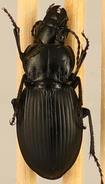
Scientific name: Cyclotrachelus torvus
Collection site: Northern Great Plains Research Laboratory NEON (NOGP), plot NOGP_007